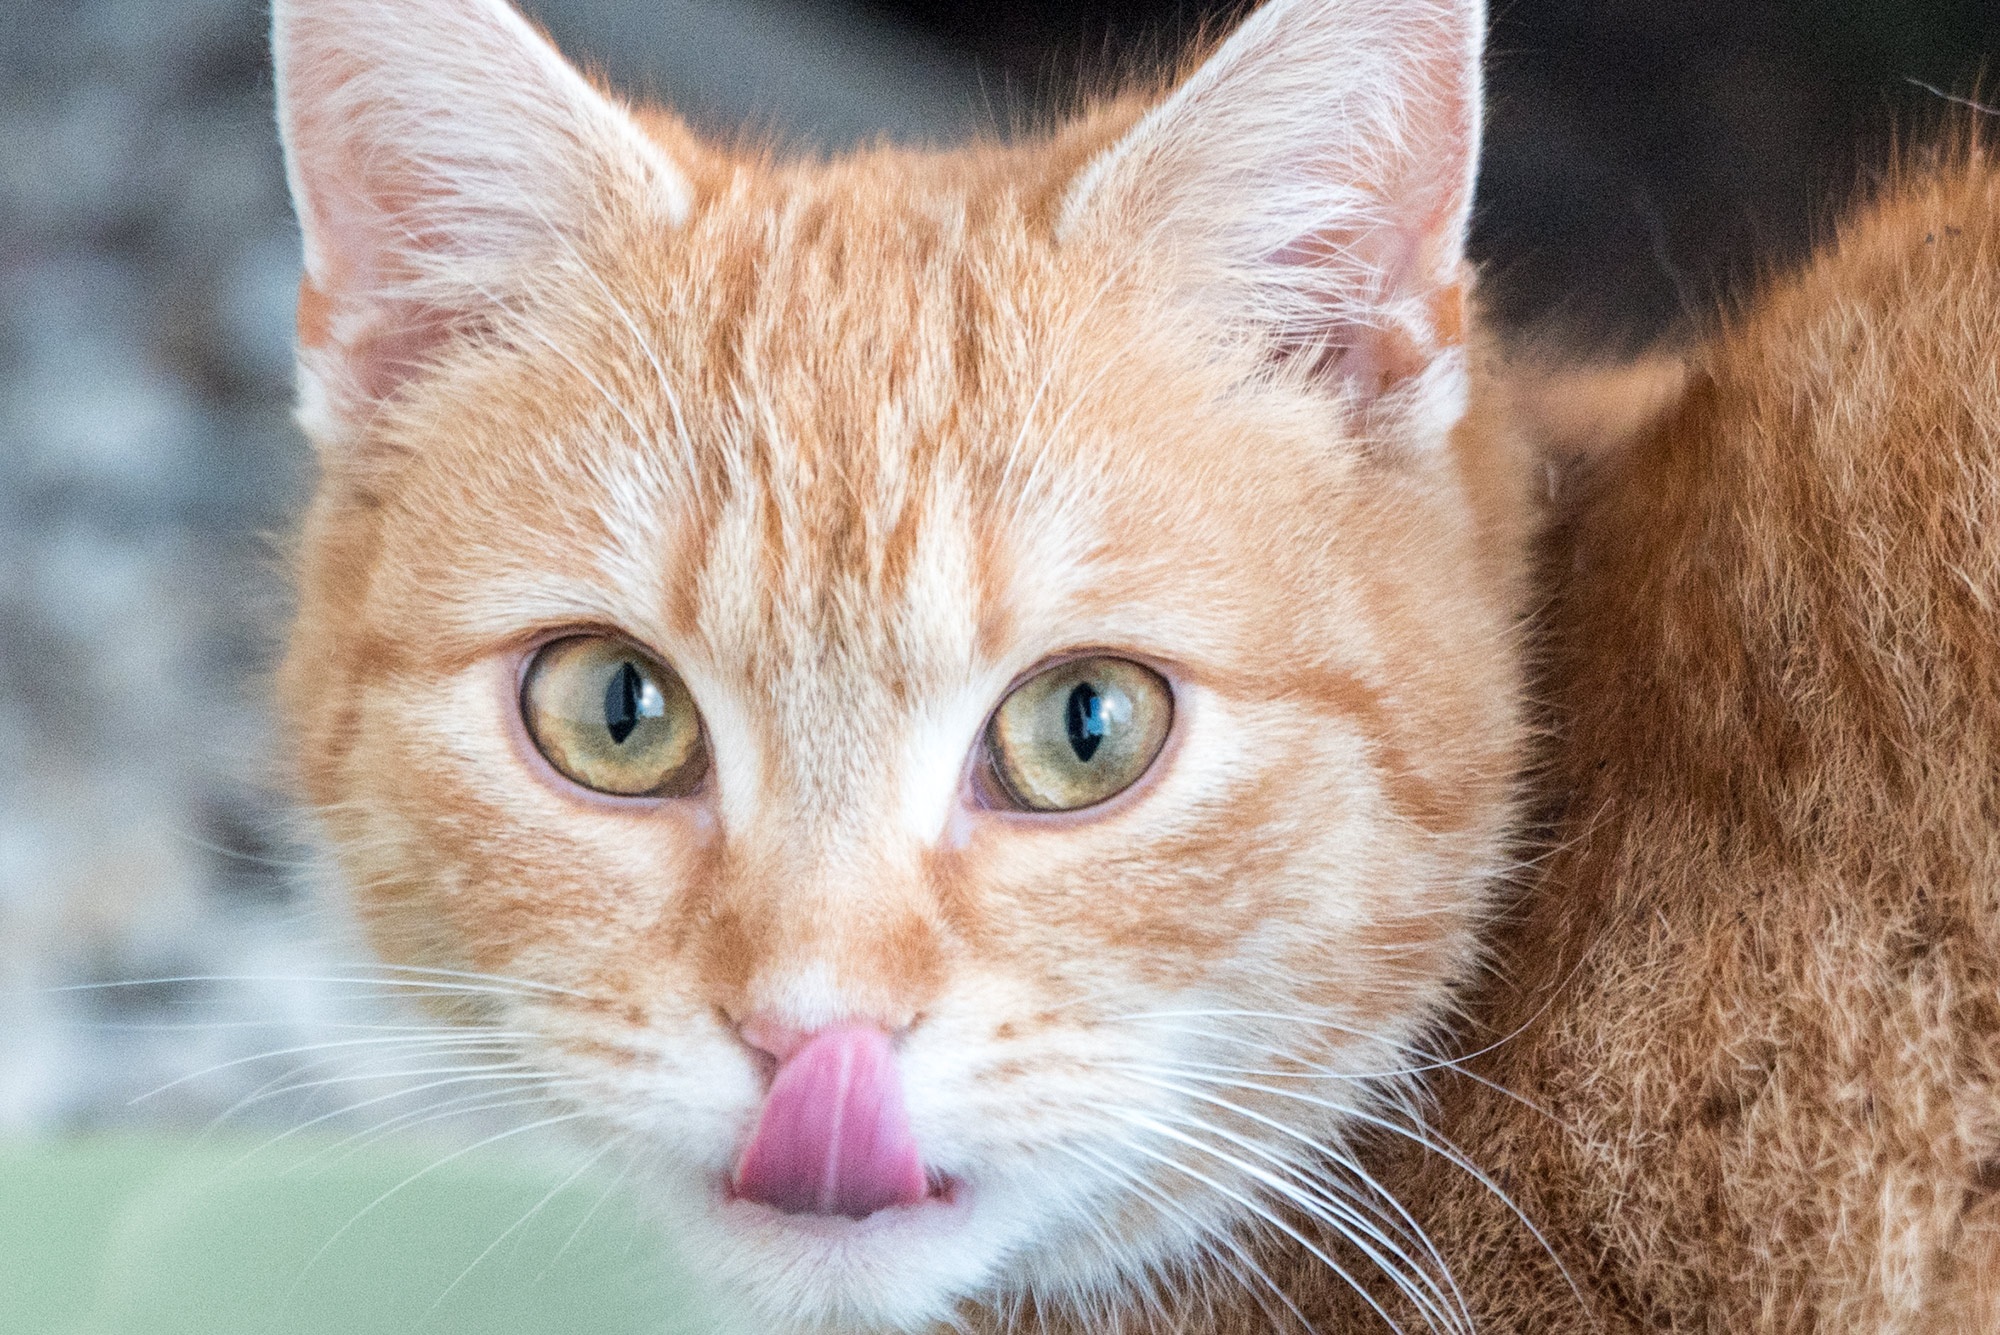
sweet, cute, red, kitten, cat, small, mammal, delicious, fauna, close up, nose, eyes, whiskers, snout, vertebrate, tongue, good, mackerel, young cat, tabby cat, wild cat, small to medium sized cats, cat like mammal, domestic short haired cat, rusty spotted cat